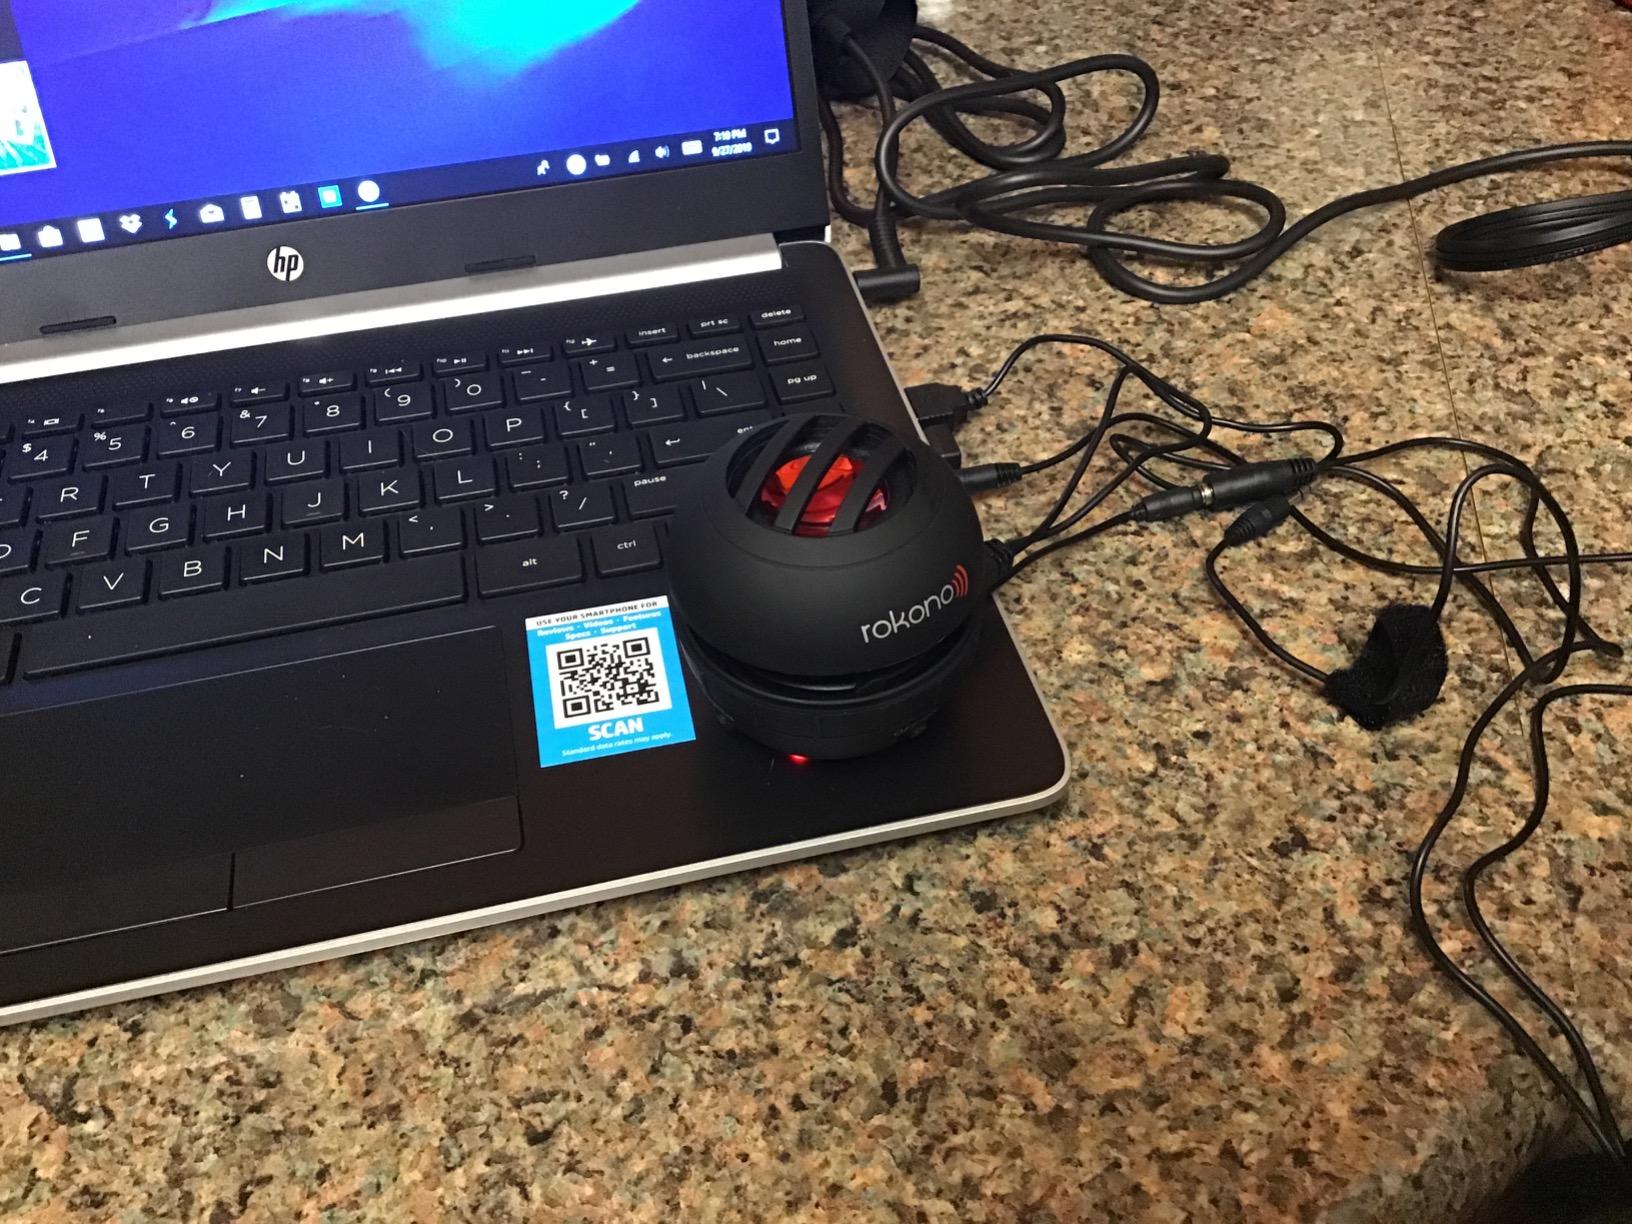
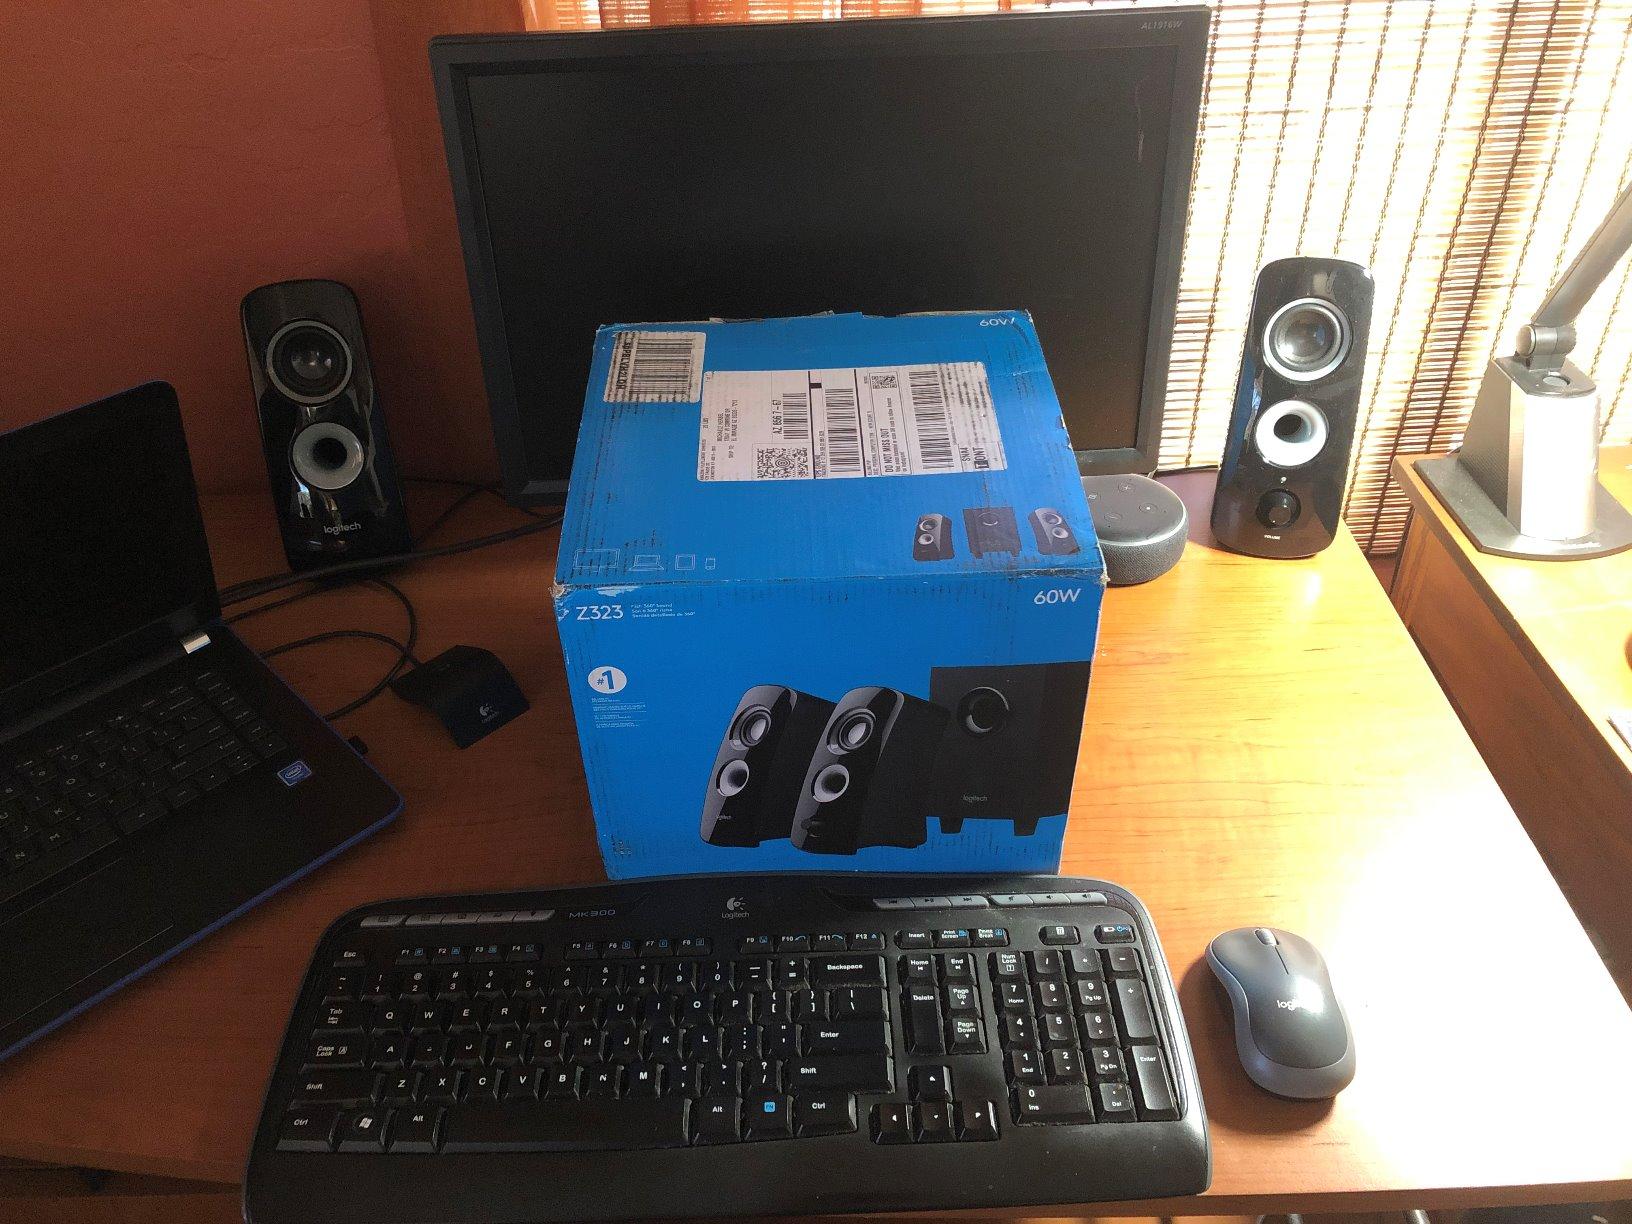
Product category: speaker
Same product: no